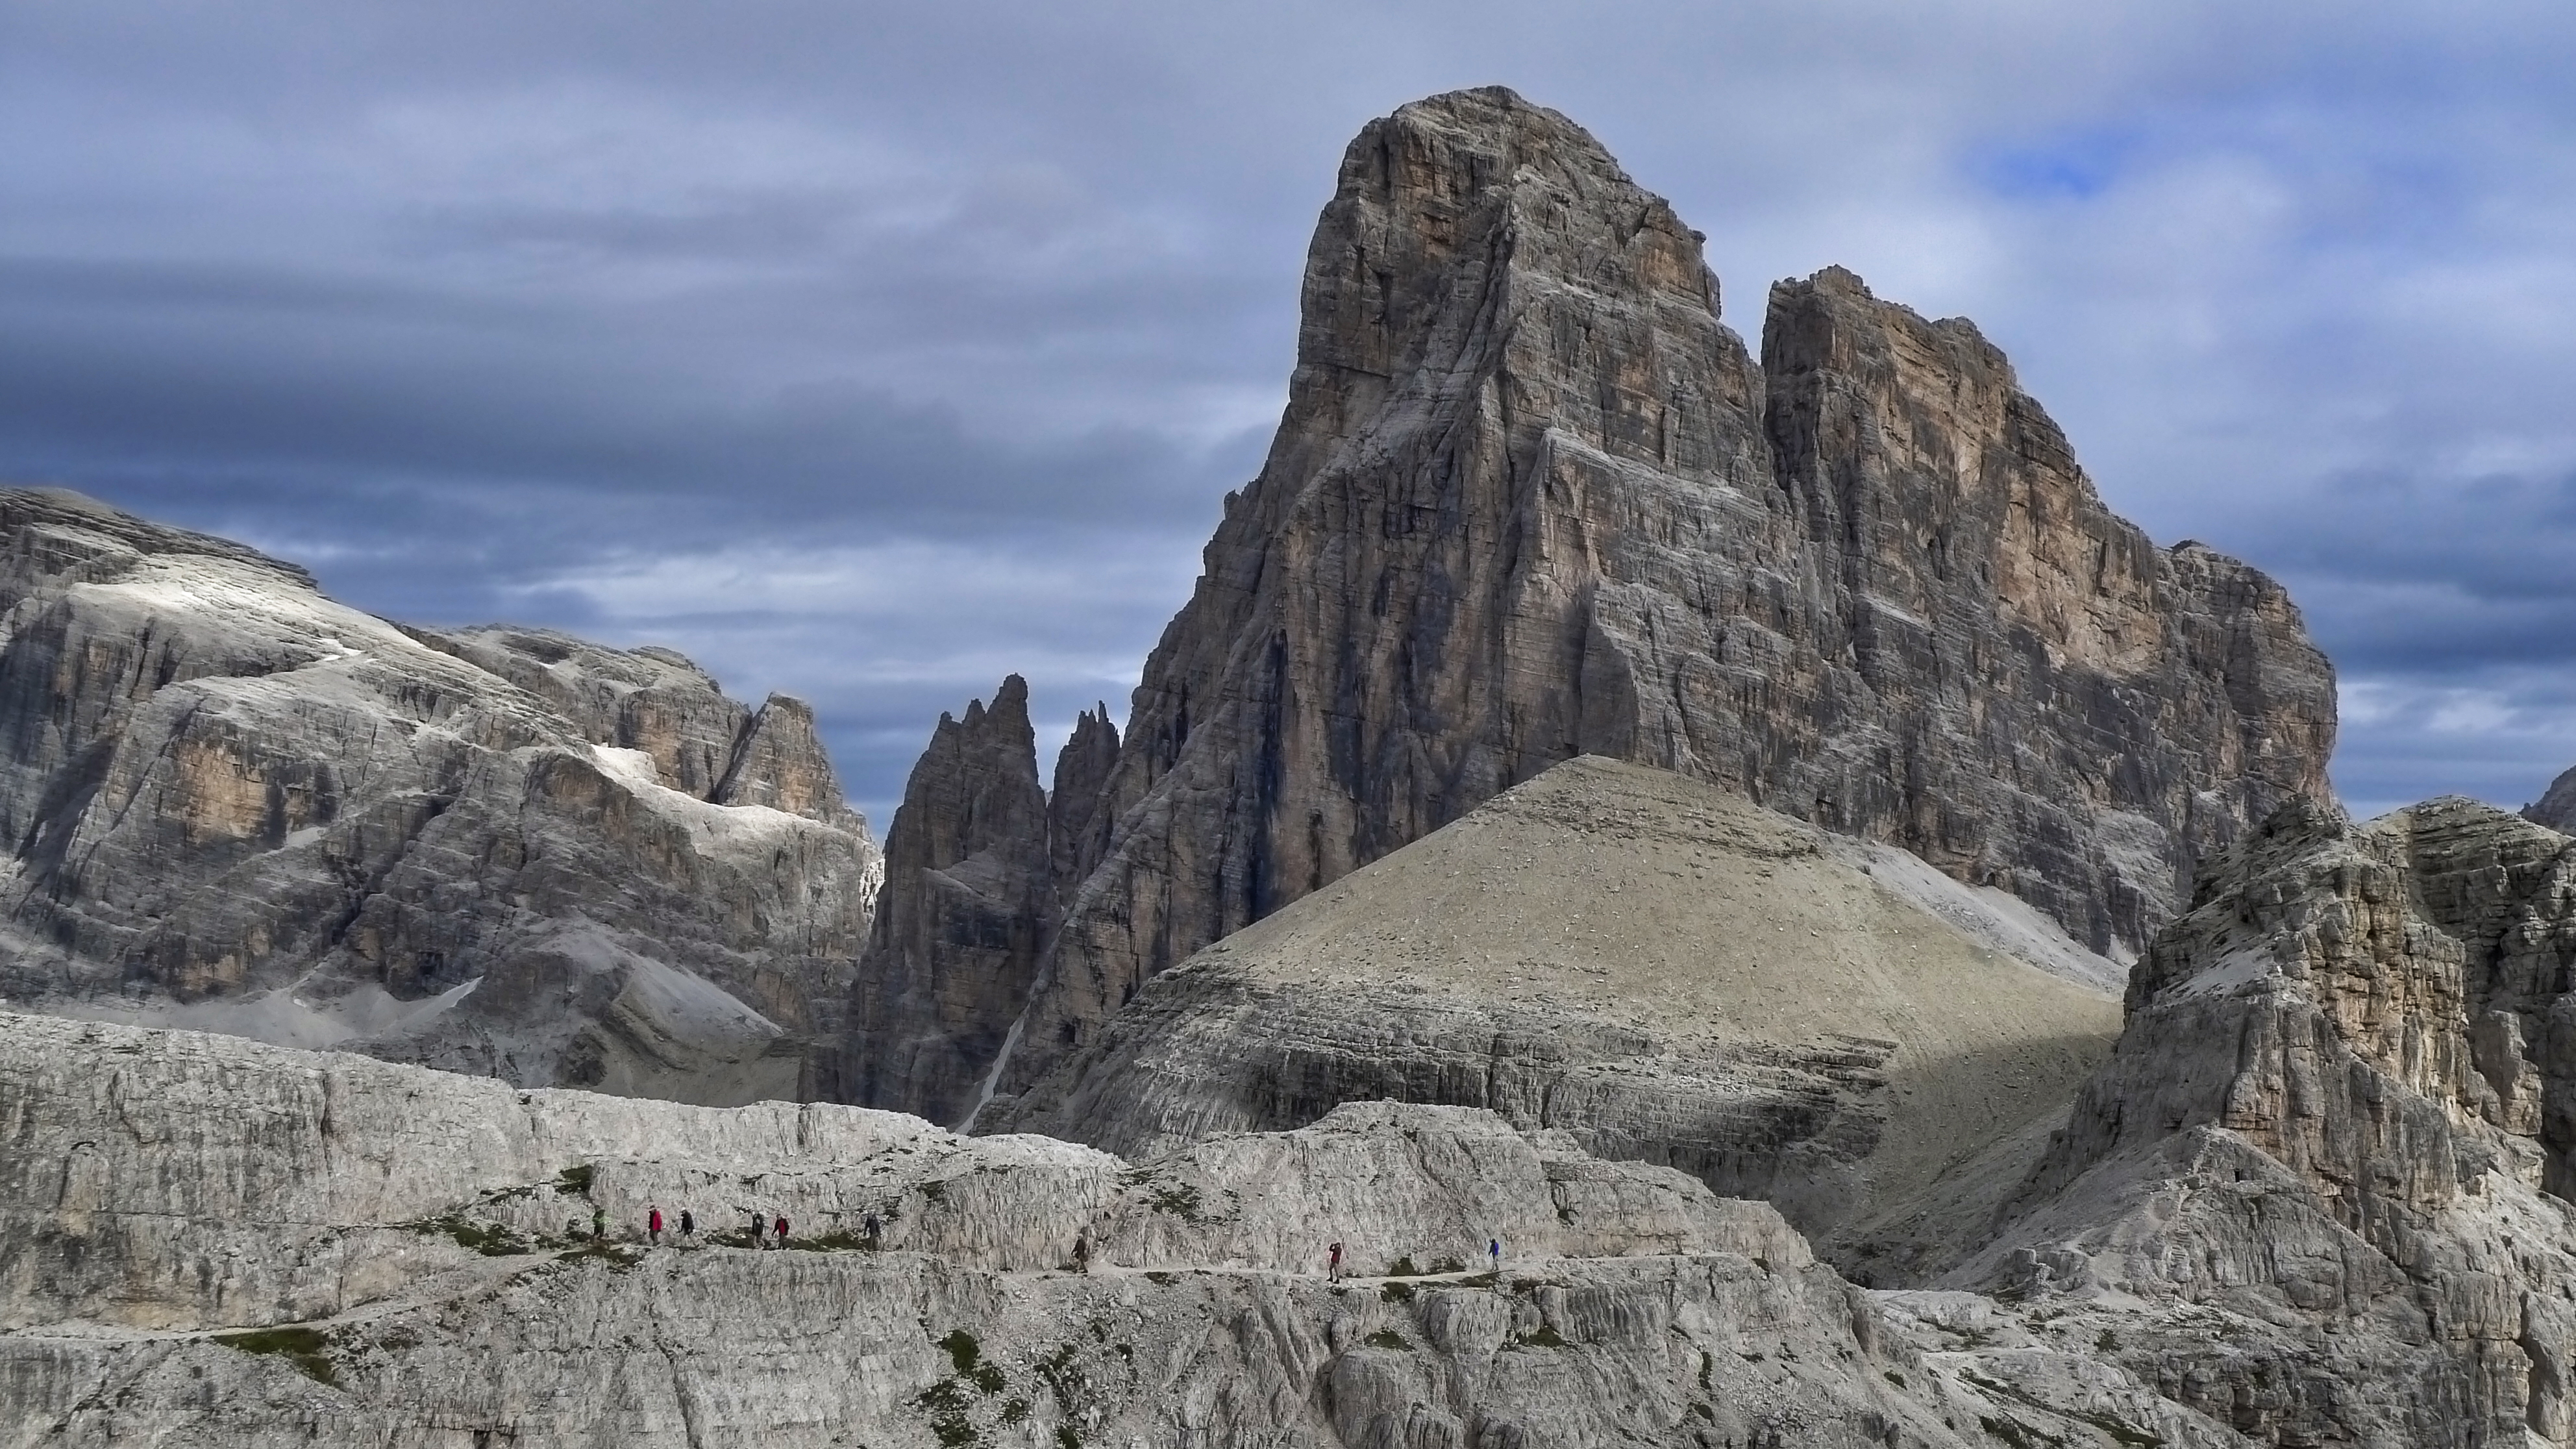
landscape, rock, walking, mountain, adventure, mountain range, formation, cliff, terrain, material, ridge, summit, geology, alps, badlands, plateau, landform, mountainous landforms